Catalina Edwards

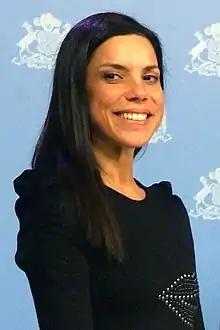

Catalina Edwards (born October 26, 1976, in Viña del Mar) is a Chilean journalist. She is currently a news anchor on "Ahora Noticias" and a panelist on "Mucho Gusto", both television shows on the Mega channel.